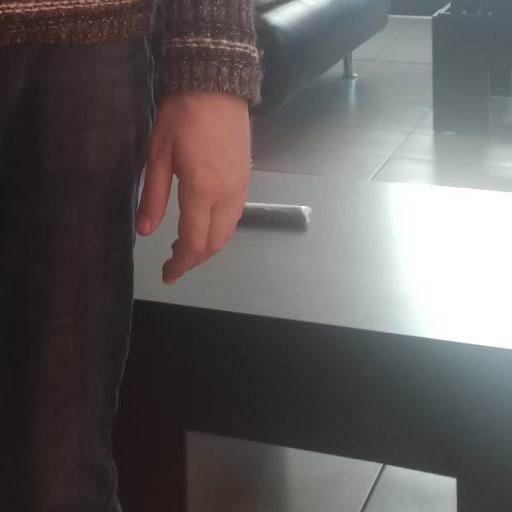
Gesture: no_gesture